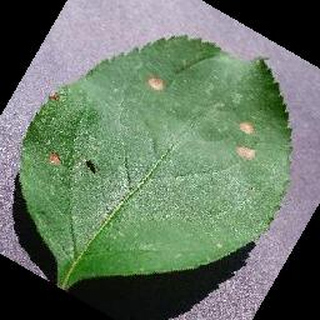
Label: apple_black_rot